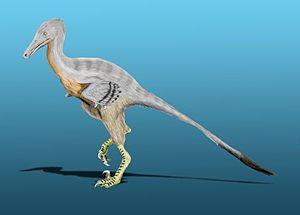
Unenlagia est un genre éteint de dinosaures à plumes, des théropodes carnivores de la famille des Dromæosauridés, décrit en 1997.
Les Unenlagiinae forment une sous-famille éteinte de dinosaures à plumes, des théropodes coelurosauriens. Ils sont connus par des spécimens découverts en Amérique du Sud, Antarctique et Madagascar, qui ont vécu pendant le Crétacé supérieur, il y a de 89 à 66 millions d'années.